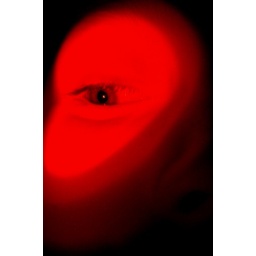
My son playing around with a red light pen .